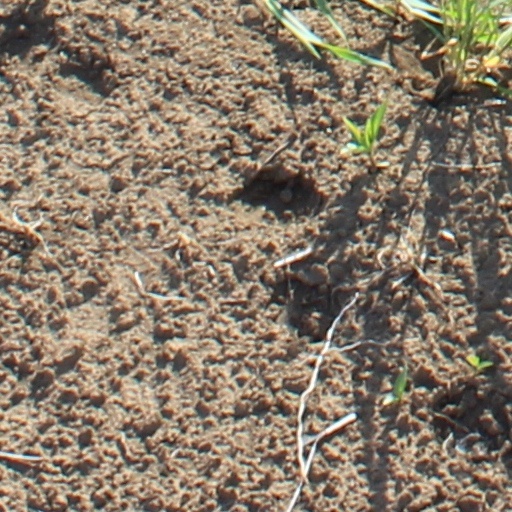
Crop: wheat